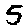
Label: 5